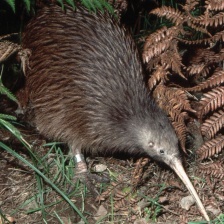
Species: KIWI
Scientific name: APTERYX